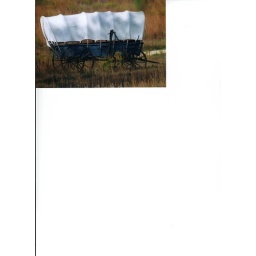
pony express kc in the field where is the horses